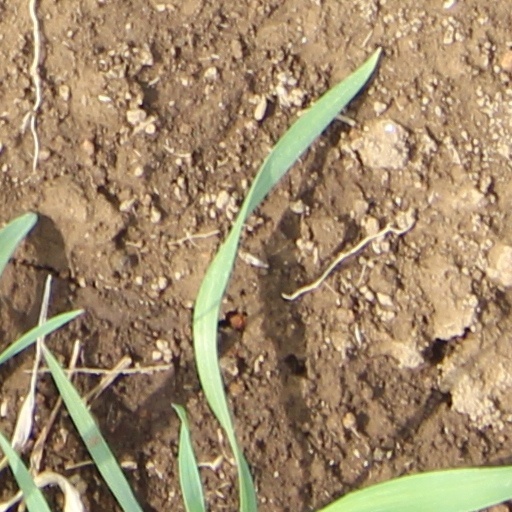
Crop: wheat